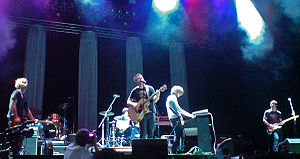
OneRepublic
OneRepublic
OneRepublic startede ud som et såkaldt Myspace-band og blev oprindelig dannet af sangskriveren og produceren Ryan Tedder og hans skolekammerater Zach Filkins og Celine Ly.